Atlantic Airways Flight 670

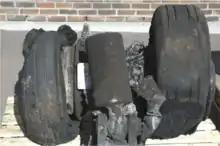
The left main landing gear

The commission found that the approach and landing were normal with natural variations but that the spoilers were not deployed when the pilot pulled the lever. No conclusion to the cause was found, although the commission believed it must either have been a mechanical fault in the spoiler lever mechanism or a fault in two of the four thrust lever micro switches. The pilots received warning of the failure of deployment and also noticed the lack of sufficient retardation, but failed to connect the two issues, instead focusing on the wheel brakes. The pilots perceived they would not stop in time and activated the emergency braking system. This system bypasses the antilock braking system and can lock the wheels completely. In this incident the wheels locked and the tyres rapidly heated due to friction with the runway surface. Combined with damp conditions on a non-grooved runway, this situation resulted in reverted rubber hydroplaning, a state where the heated rubber created a layer of steam between the tyres and the runway thereby further significantly decreasing the effectiveness of the braking system and adding approximately 60% to the distance required to stop. The lack of runway grooving was decisive for the hydroplaning to take place. The aircraft was estimated to be traveling at at the time of the overrun. Had optimum braking taken place, the aircraft would probably have come to a stop on the runway. The massive damage was not caused by the overrun as such, but rather the steep slopes on the side of the runway.